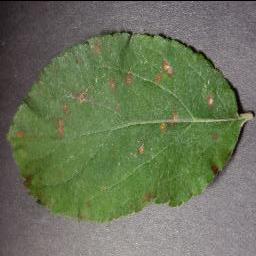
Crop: apple
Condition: cedar_rust